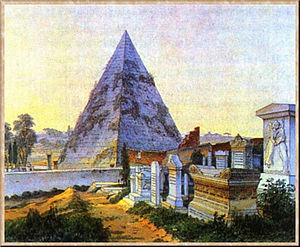
Mikhaïl Lebedev, né le 4 novembre 1811 à Tartu et mort le 13 juillet 1837 à Naples, en Italie, est un peintre russe, paysagiste.